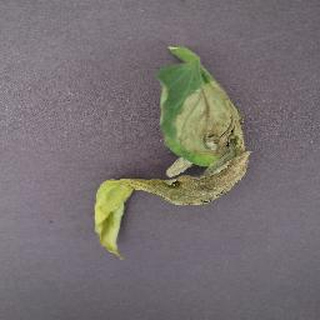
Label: tomato_late_blight